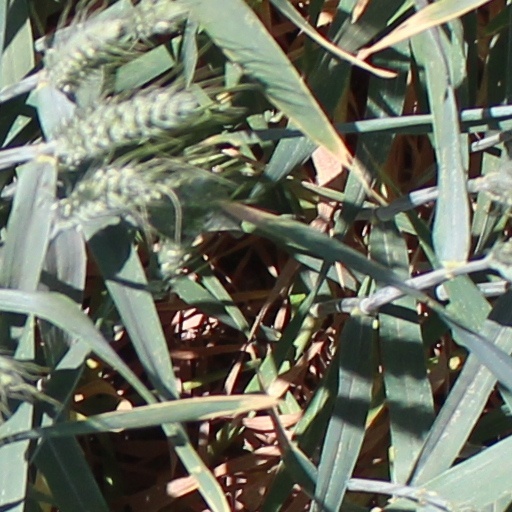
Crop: wheat